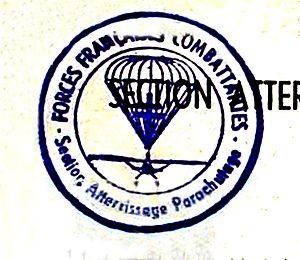
Cachet Service Atterrissage Parachutage R2 Provence
René Char, né le 14 juin 1907 à L'Isle-sur-la-Sorgue et mort le 19 février 1988 à Paris, est un poète et résistant français.